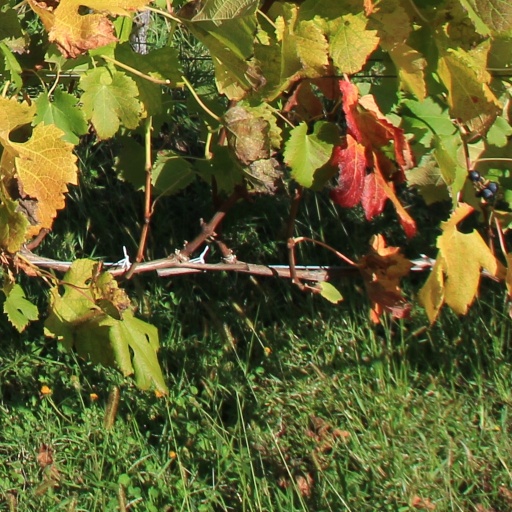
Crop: grape